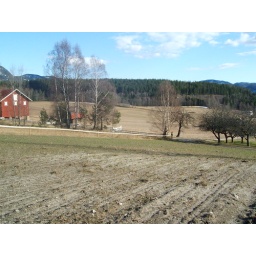
A little walk with Grandma on the hill above the farm house (Haugen)